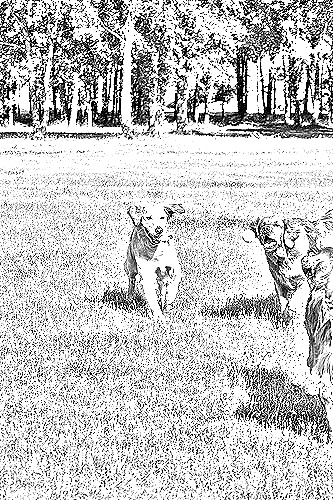
Portrait style: Sketch Portrait